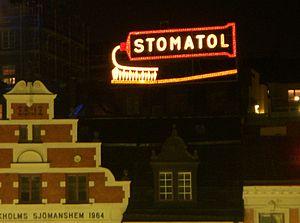
Les enseignes lumineuses font à Stockholm autant partie du paysage urbain que l'architecture. Des panneaux publicitaires éclairés électriquement, ou des textes formés de lampes à incandescences, commencent à apparaitre au début du XXᵉ siècle. L'une des premières enseignes lumineuses, constituée de 1 361 ampoules de 25 watts, et qui vante les mérites du dentifrice Stomatol, est érigée en 1909 au sommet de l'ancien ascenseur Katarina dans le quartier de Slussen. Il s'agit aujourd'hui de la plus vieille enseigne lumineuse animée au monde.